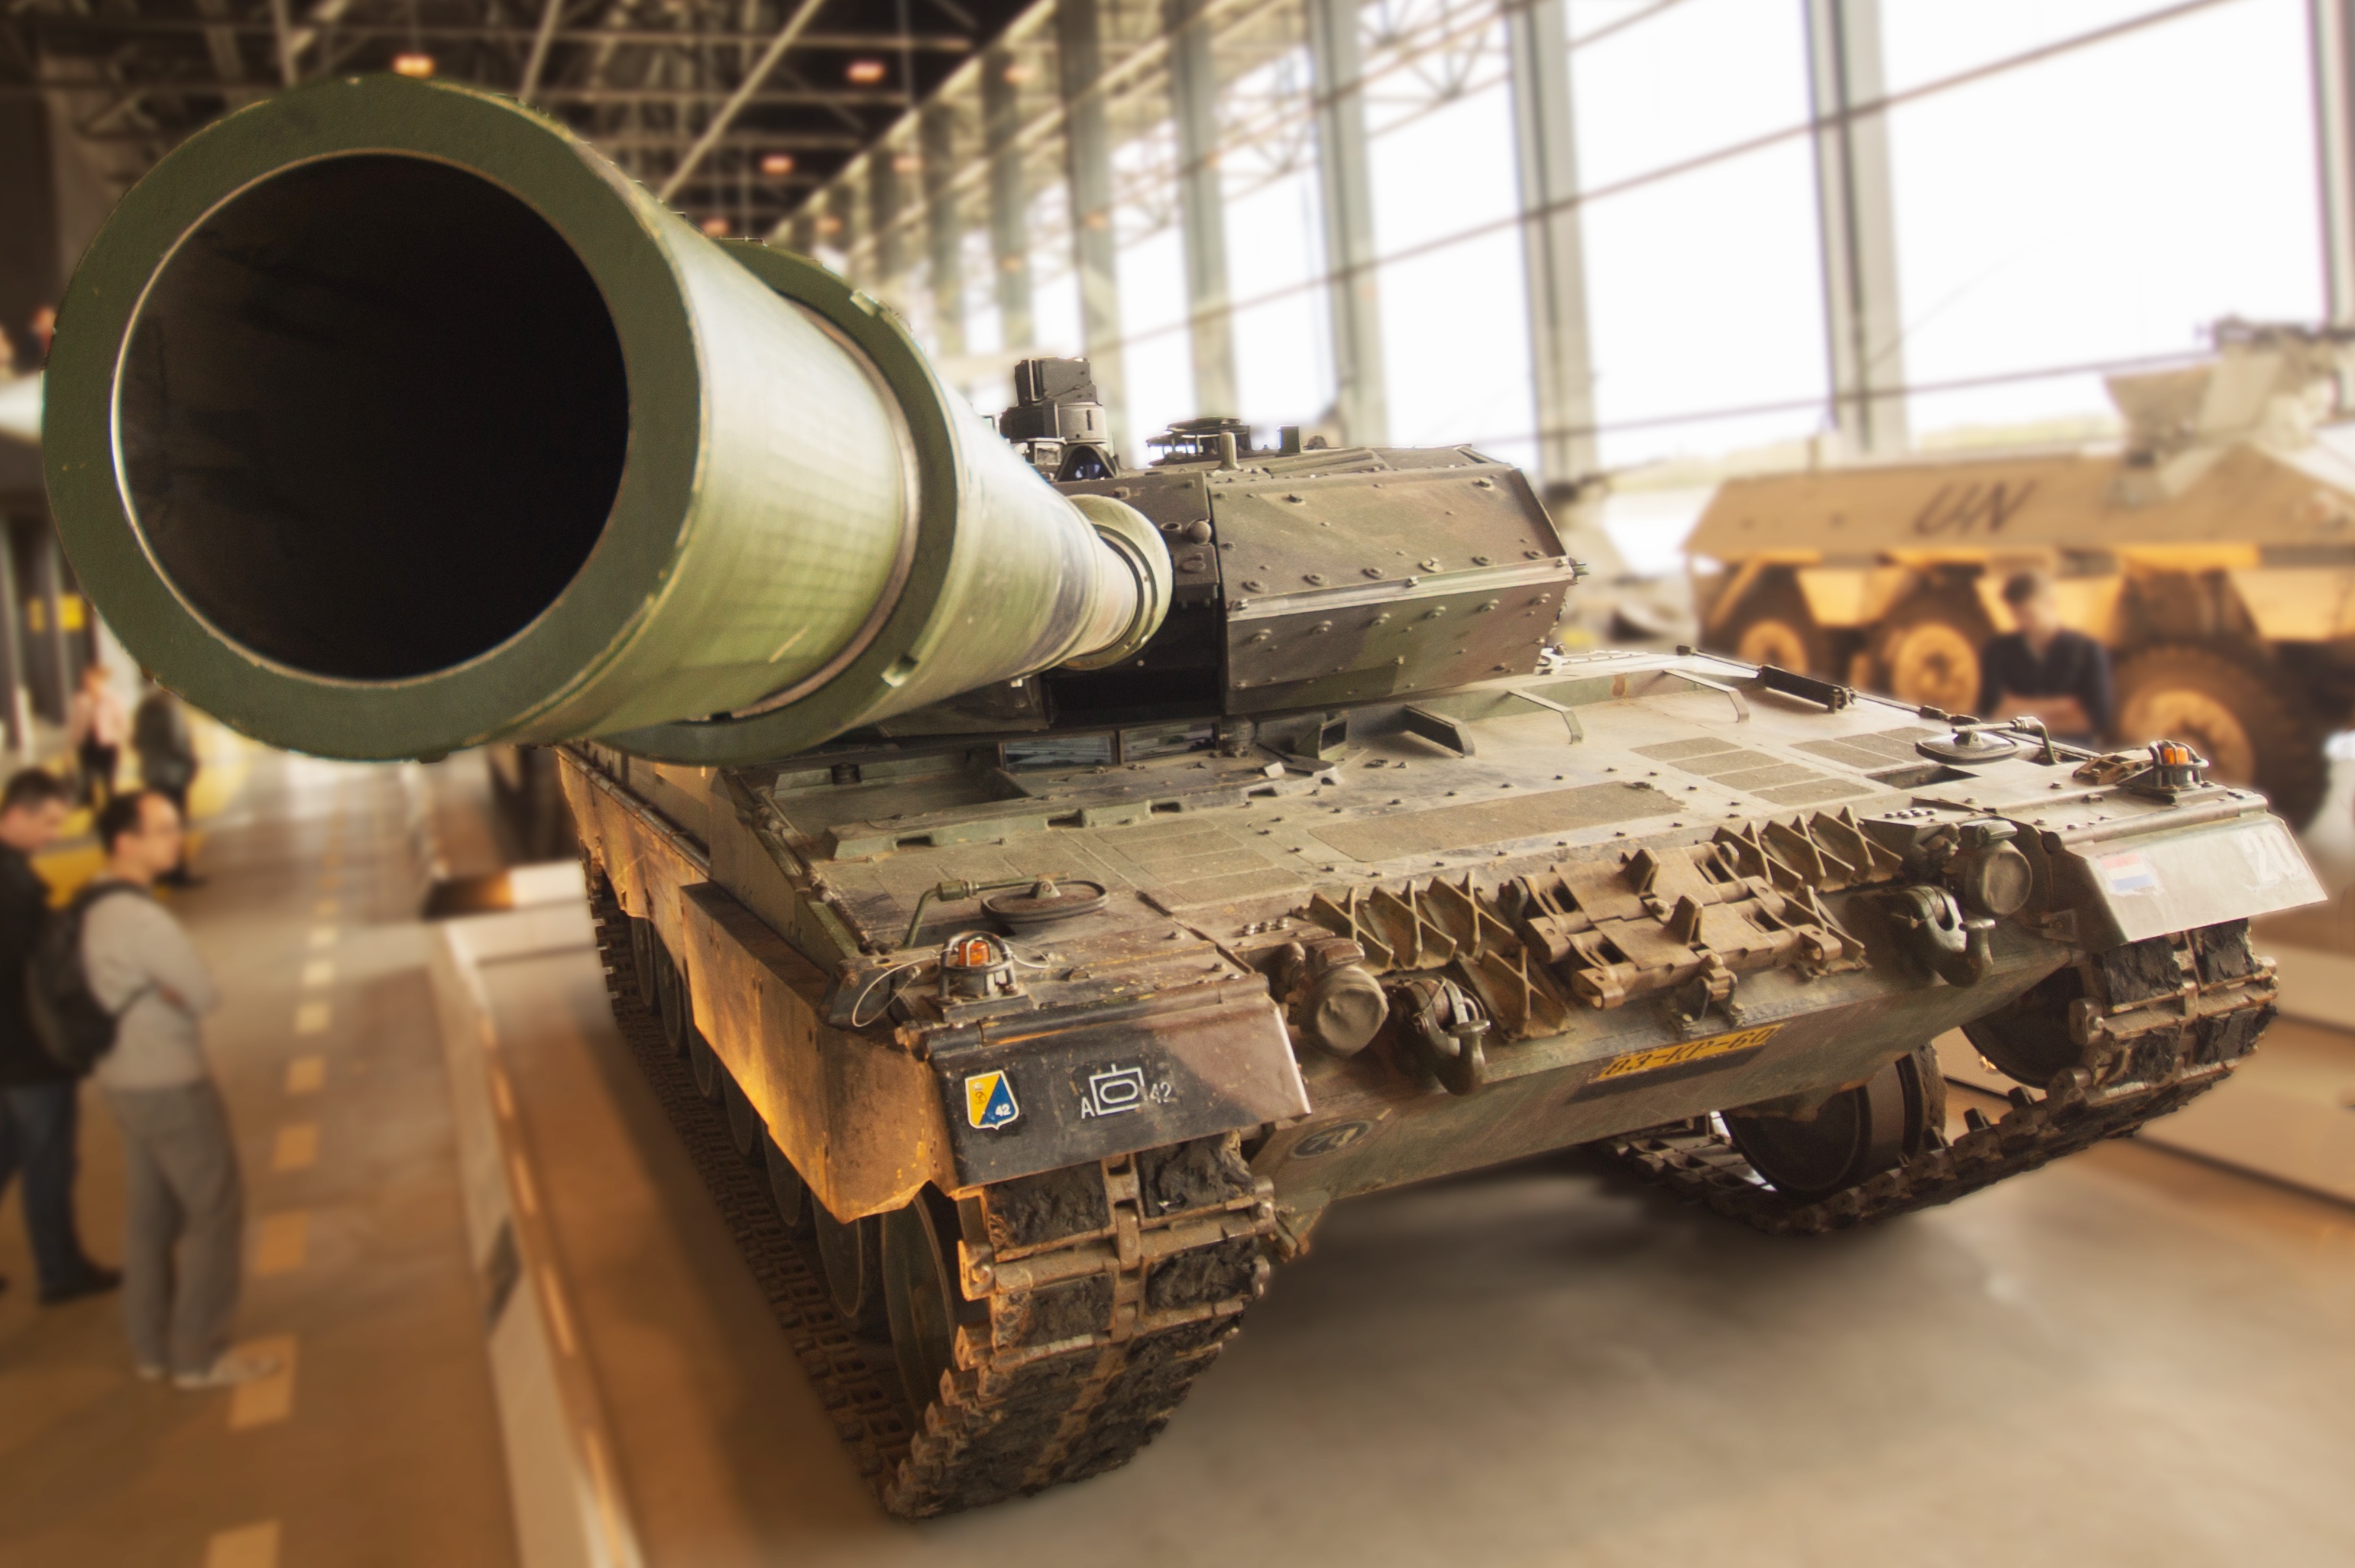
monument, military, green, army, vehicle, museum, machine, weapon, memorial, war, power, battle, gun, ww2, history, cannon, tank, heavy, armor, firearm, military vehicle, combat vehicle, self propelled artillery, gun turret